Nils Westermarck

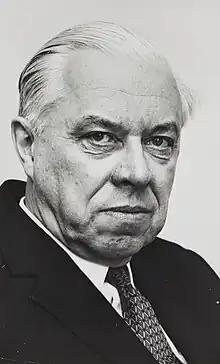
Nils Westermarck in 1980s.

Nils Christian Westermarck (14 July 1910 Helsinki – 17 March 2002 Espoo) was a Finnish agricultural economist and politician.